Fire and Rescue Department of Malaysia

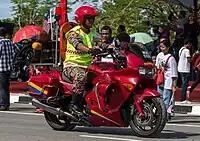
JBPM RIM's Honda ST 10000 during parade.

Rapid Intervention Motorcycle Team (RIM) was formed in 1999 to tackle problems of late arriving rescue caused by traffic jammed in the big city. With superbikes equipped with basic Firefighting and rescue equipment, RIM team can handle small scale fire and Road and Traffic Accident (RTA) without having traffic problems. During bigger scale of fire, RIM team will arrive early and assess the size and type of incident, building, and materials involve and victim if any. RIM team also will help control the traffic for the fire truck movement.